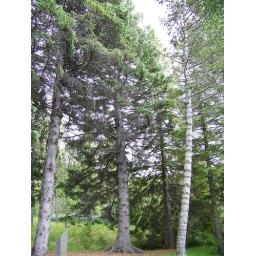
The biggest tree in the biggest forest in Iceland.